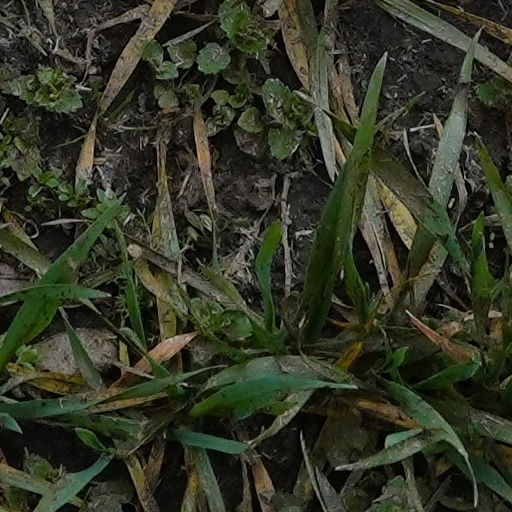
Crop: wheat